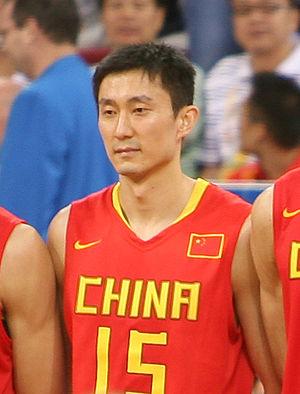
Du Feng, né le 31 juillet 1981 à Ürümqi en Chine, est un joueur de basket-ball chinois, évoluant au poste d'ailier.